Anti-Romani sentiment

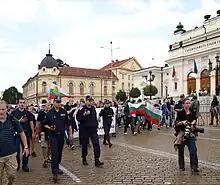
Anti-Roma protest in Sofia, Bulgaria, 2011

The persecution of the Romani people reached a peak during World War II, in the Porajmos (literally, "the devouring"), a descriptive neologism for the Nazi genocide of Romanis during the Holocaust. The Romani communities in Central and Eastern Europe were less organized than the Jewish communities were; as a result, the Einsatzgruppen, the mobile killing squads which travelled from village to village and massacred their Romani inhabitants where they lived, typically left few to no records of the number of Roma who they killed in this way. Even though a significant amount of documentary evidence of mass murder was produced in a few cases, it is more difficult to assess the actual number of victims. Historians estimate that between 220,000 and 500,000 Romani were killed by the Germans and their collaborators—25% to over 50% of the slightly fewer than 1 million Roma who lived in Europe at that time. More thorough research by Ian Hancock revealed the death toll to be at about 1.5 million.